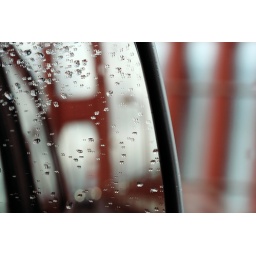
169. the golden gate bridge in the rain